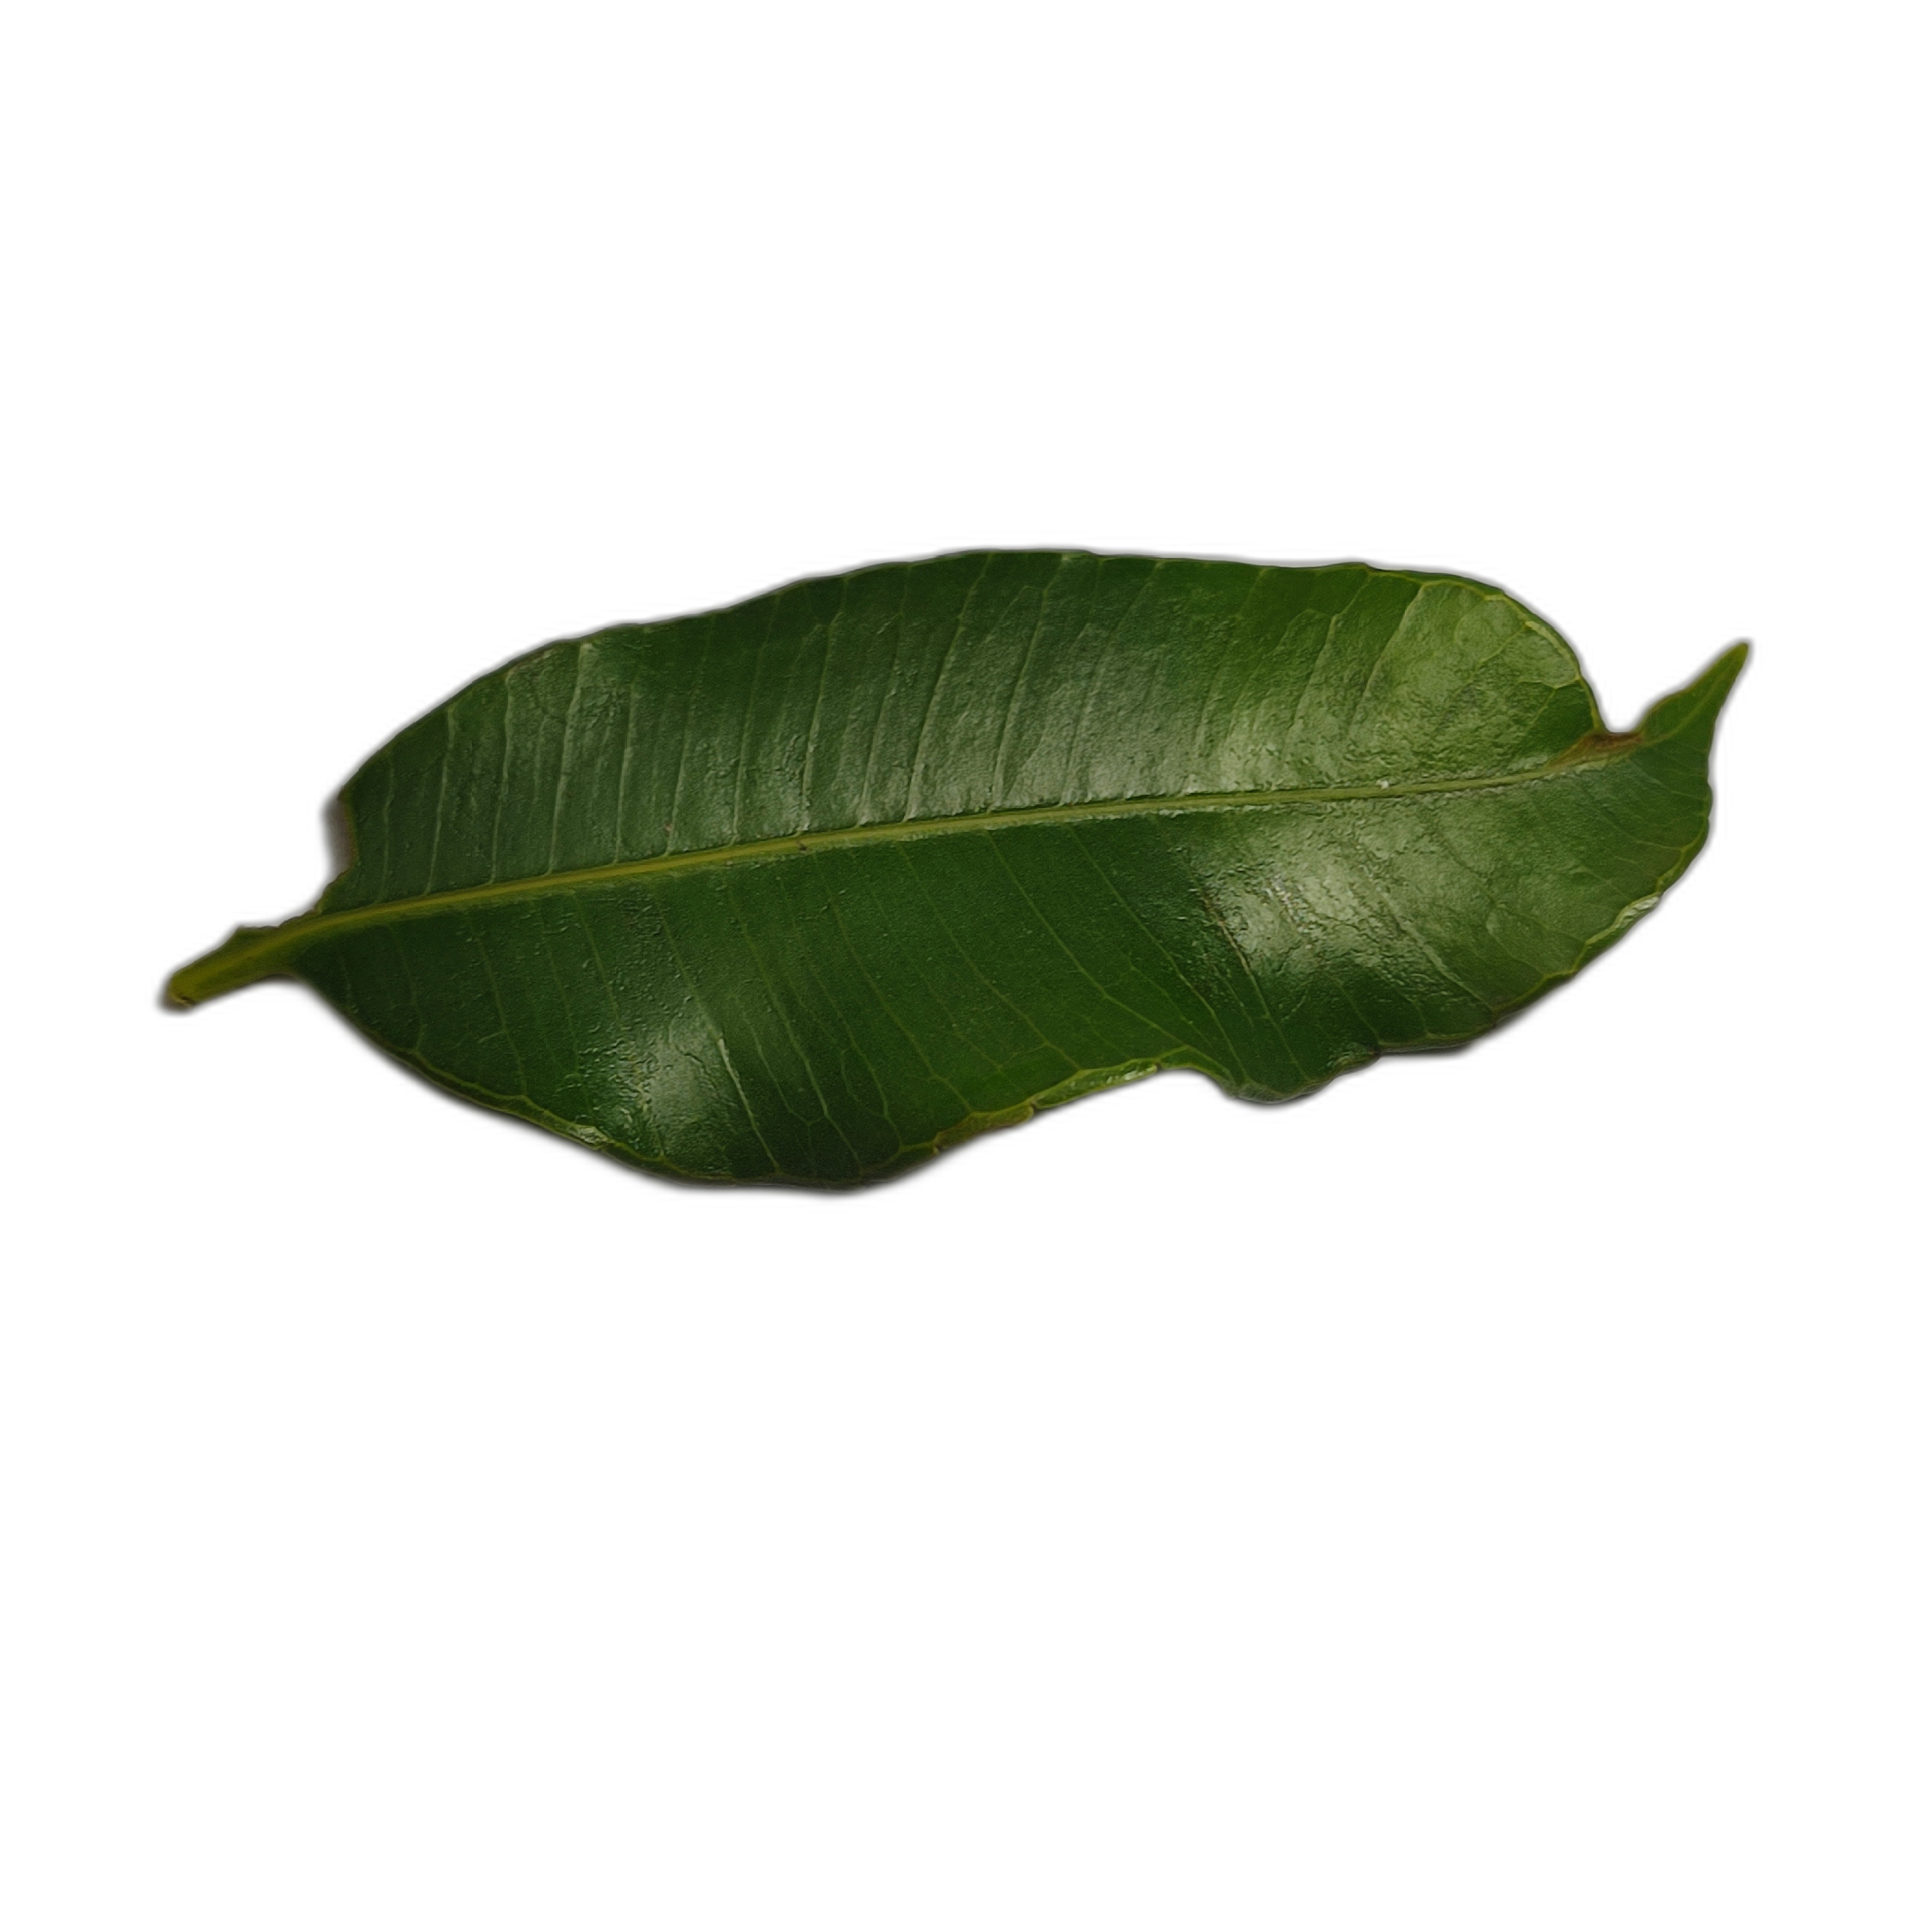
Label: healthy